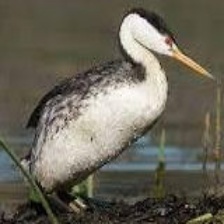
Species: CLARKS GREBE
Scientific name: AECHMOPHORUS CLARKII